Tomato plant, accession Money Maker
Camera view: horizontal (90 deg, fisheye); turntable rotation: 0 degrees
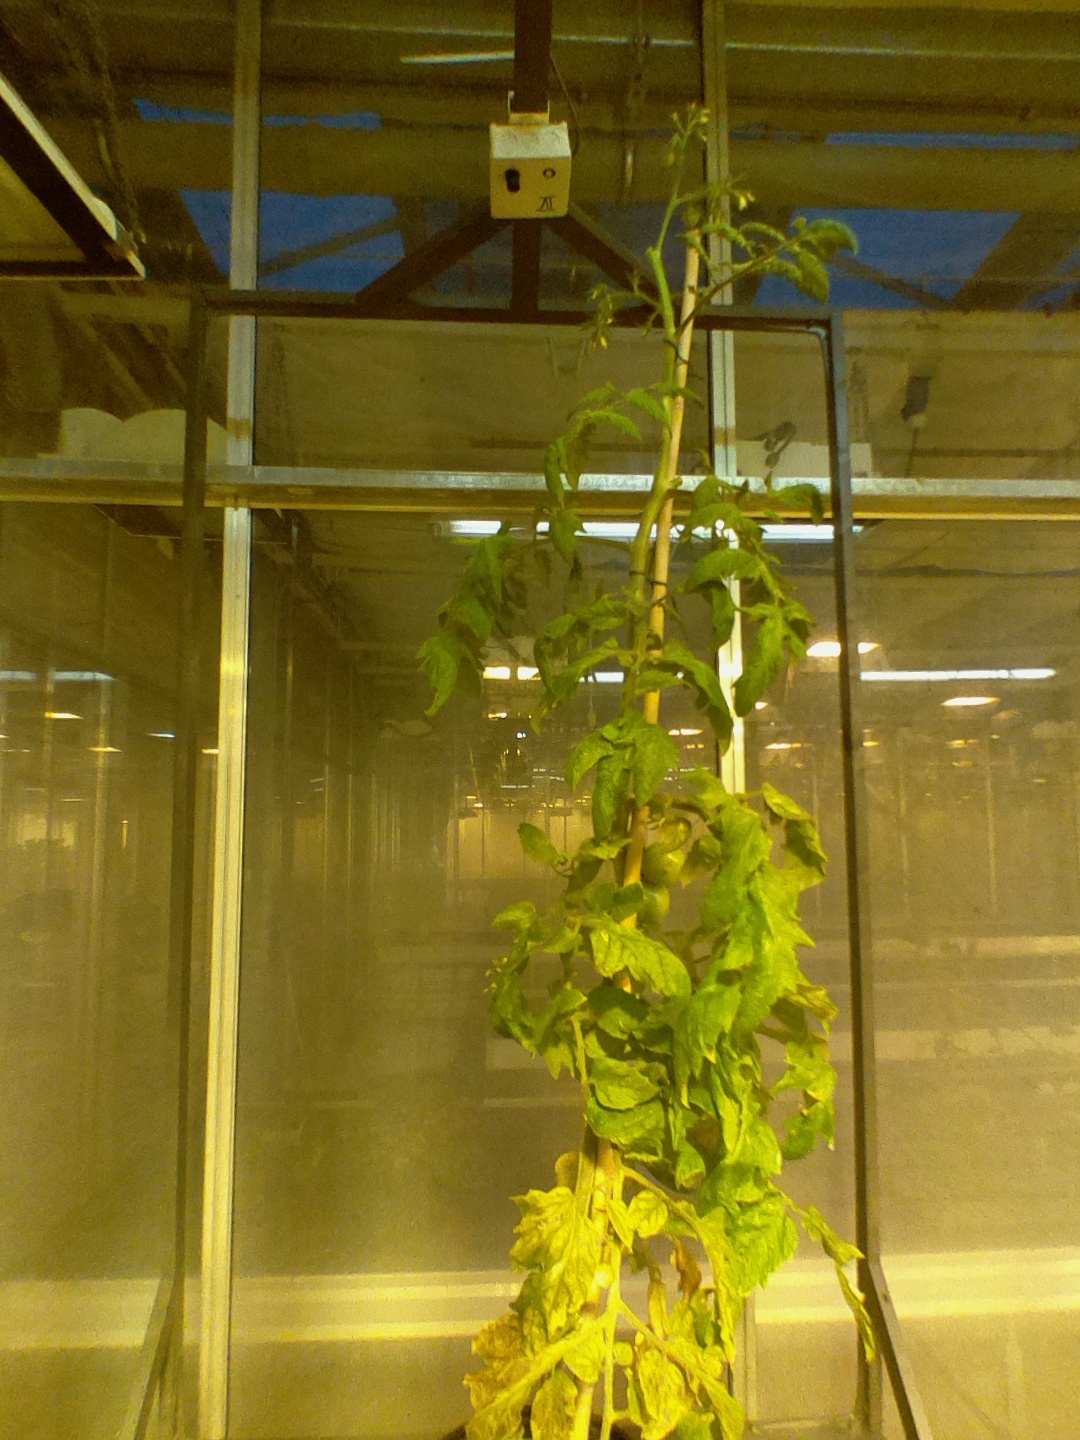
BBCH growth stage 77: 70%-80% of final fruit size